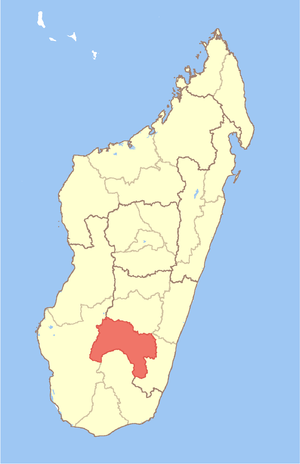
Ihorombe
Ihorombe
Ihorombe er en region i Madagaskar beliggende i den tidligere provins Fianarantsoa i den sydlige centrale del af øen. Den grænser til regionen Haute Matsiatra mod nord, Atsimo-Atsinanana mod øst, Anosy mod syd og Atsimo-Andrefana mod vest. Regionshovedstaden er byen Ihosy og befolkningen blev i 2004 anslået til 189.200 mennesker. Ihorombes areal er 26.391 km² og er en af befolkede regioner i Madagascar